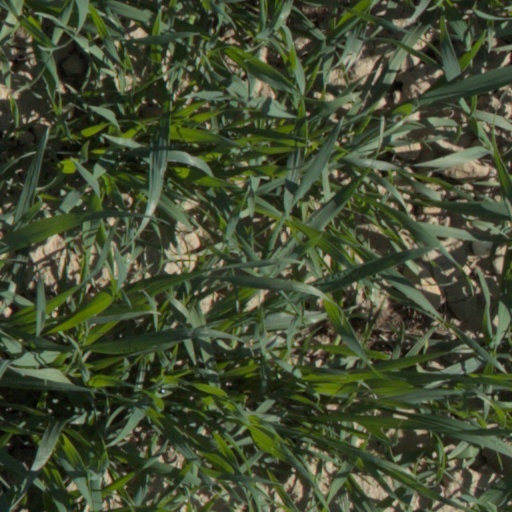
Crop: wheat